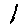
Label: 1